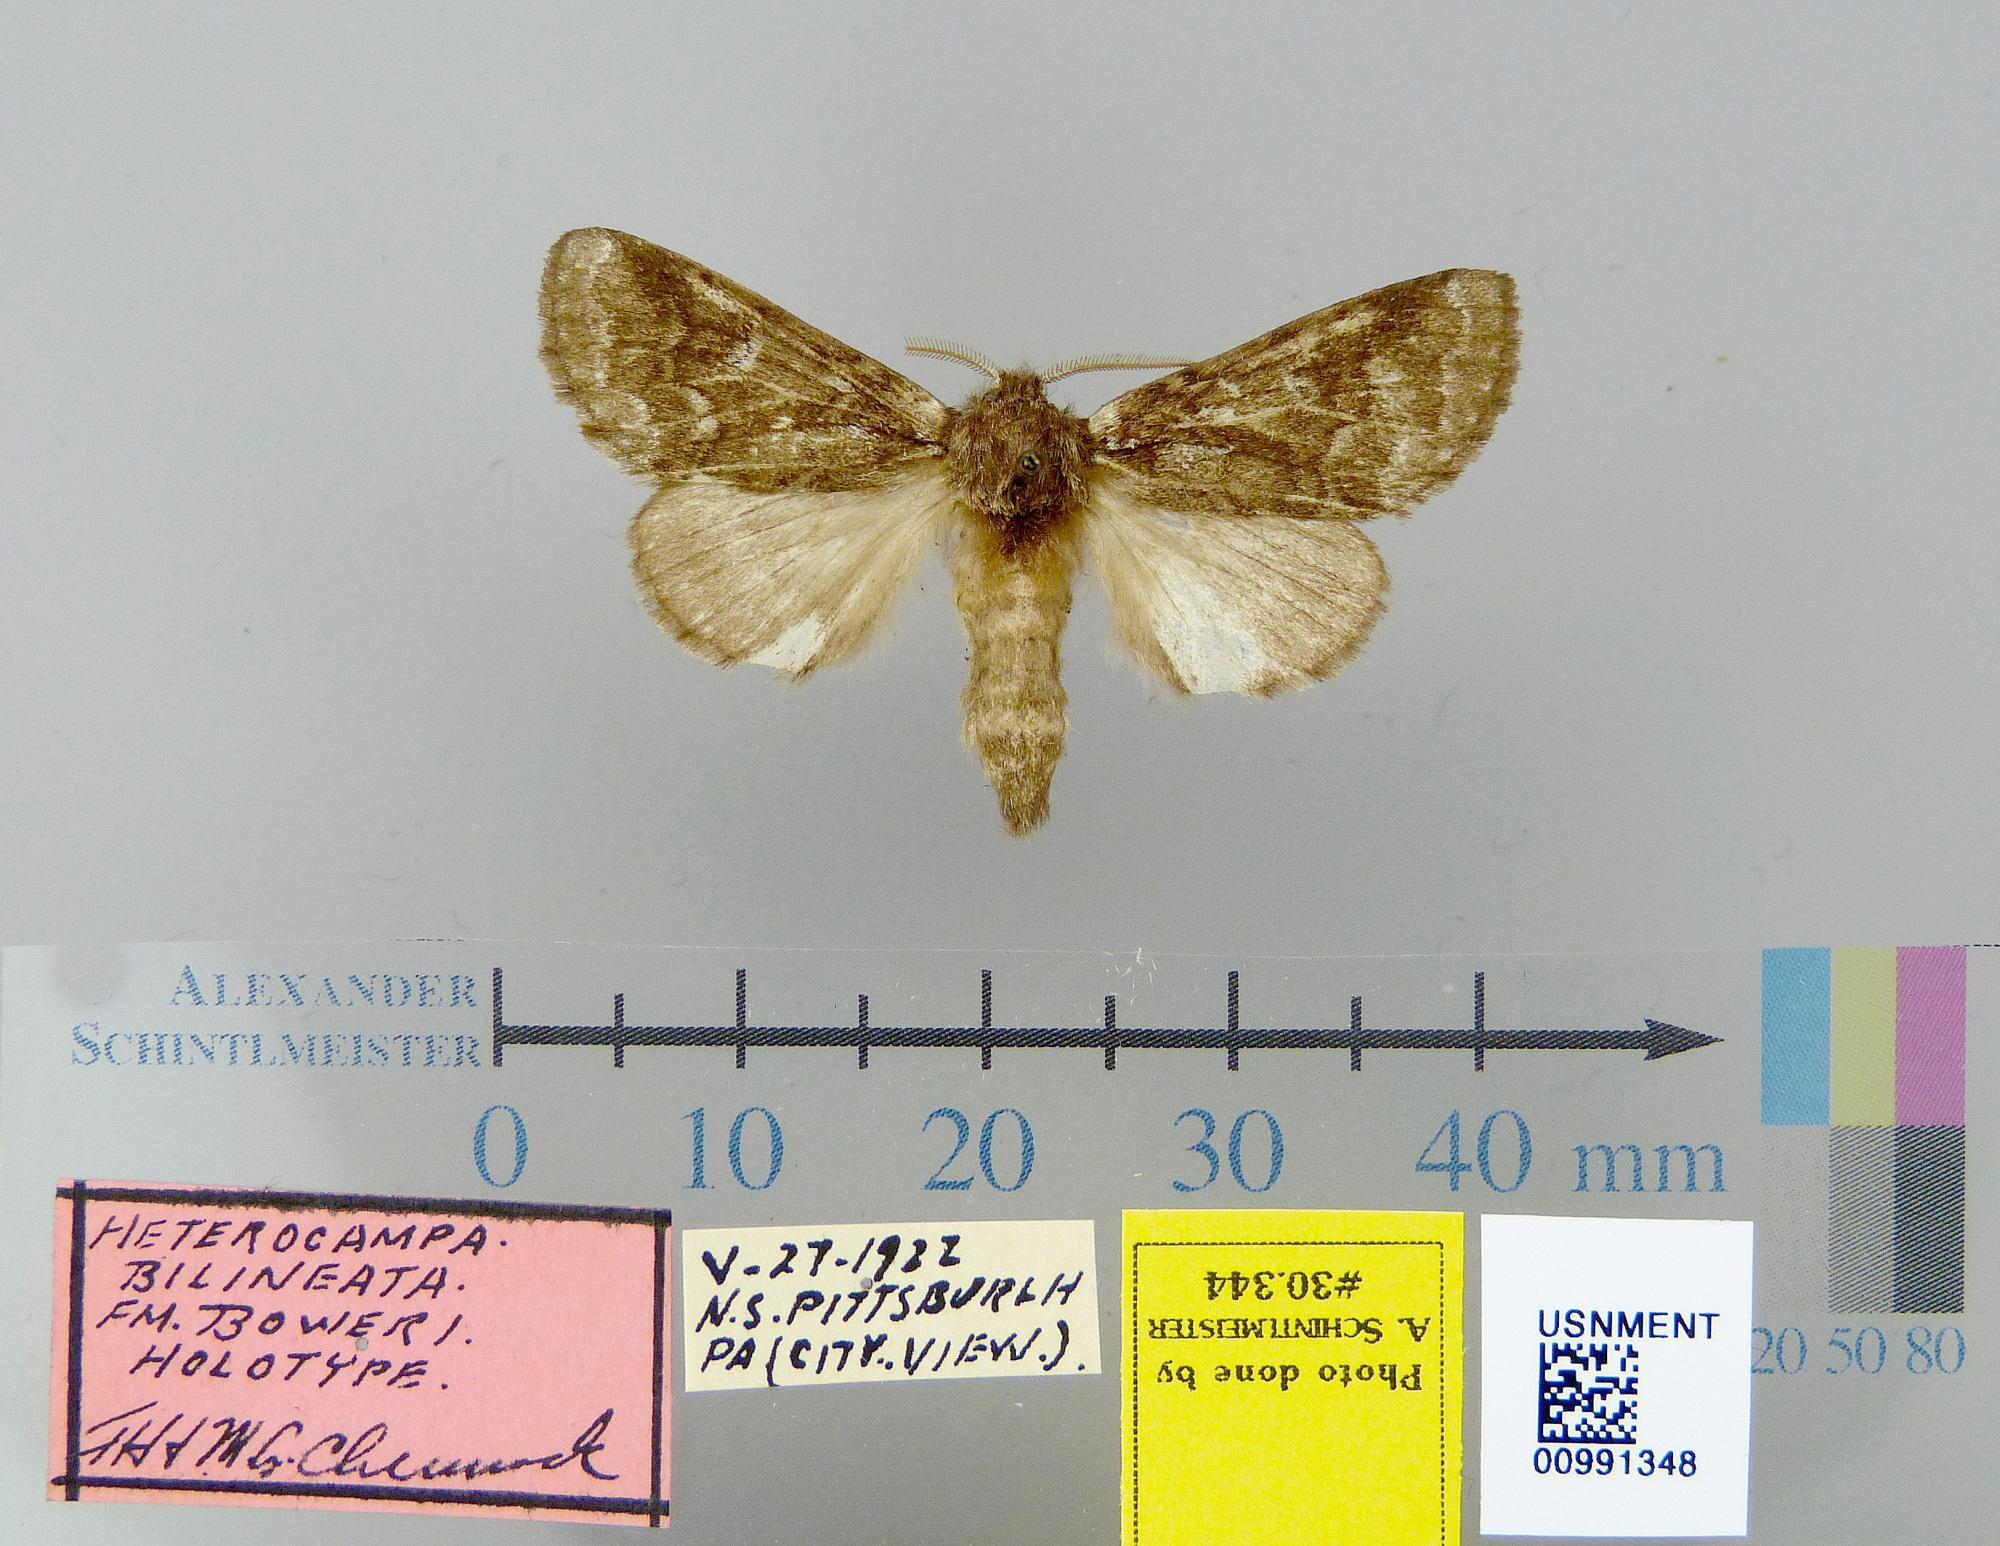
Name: Heterocampa bilineata f. boweri
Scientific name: Heterocampa bilineata f. boweri Chermock, 1940
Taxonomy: Animalia, Arthropoda, Insecta, Lepidoptera, Notodontidae
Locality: Pittsburgh, Allegheny, Pennsylvania, United States
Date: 27 May 1922